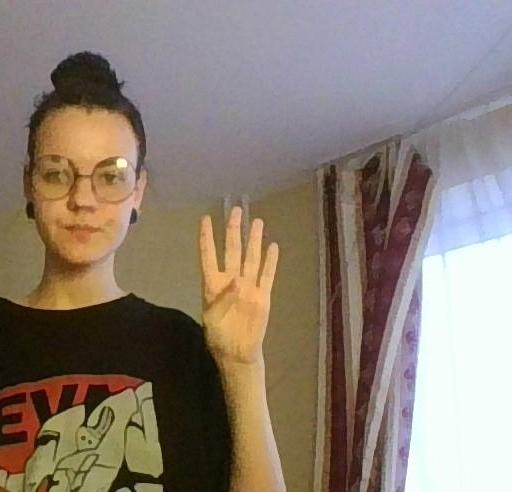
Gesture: four